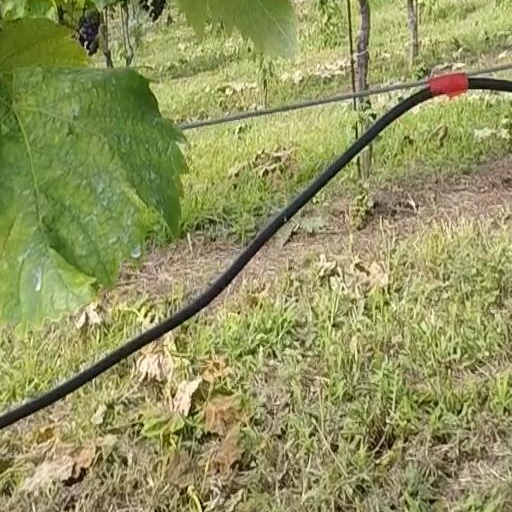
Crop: grape